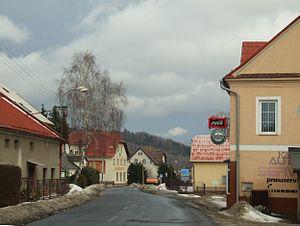
Lipová-lázně est une commune et une station thermale du district de Jeseník, dans la région d'Olomouc, en République tchèque. Sa population s'élevait à 2 187 habitants en 2018.